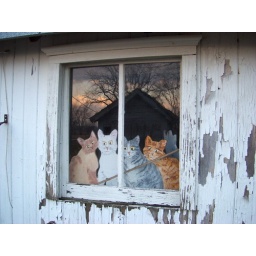
moms cats in the sumer kitchen